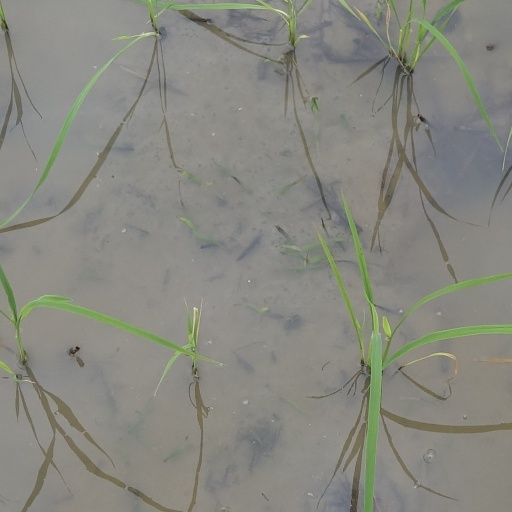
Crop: rice